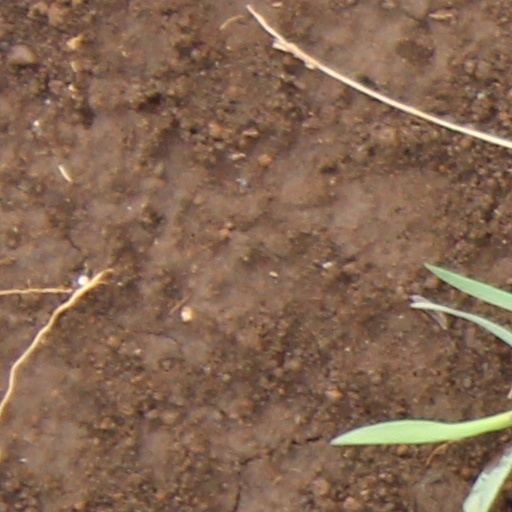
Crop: wheat